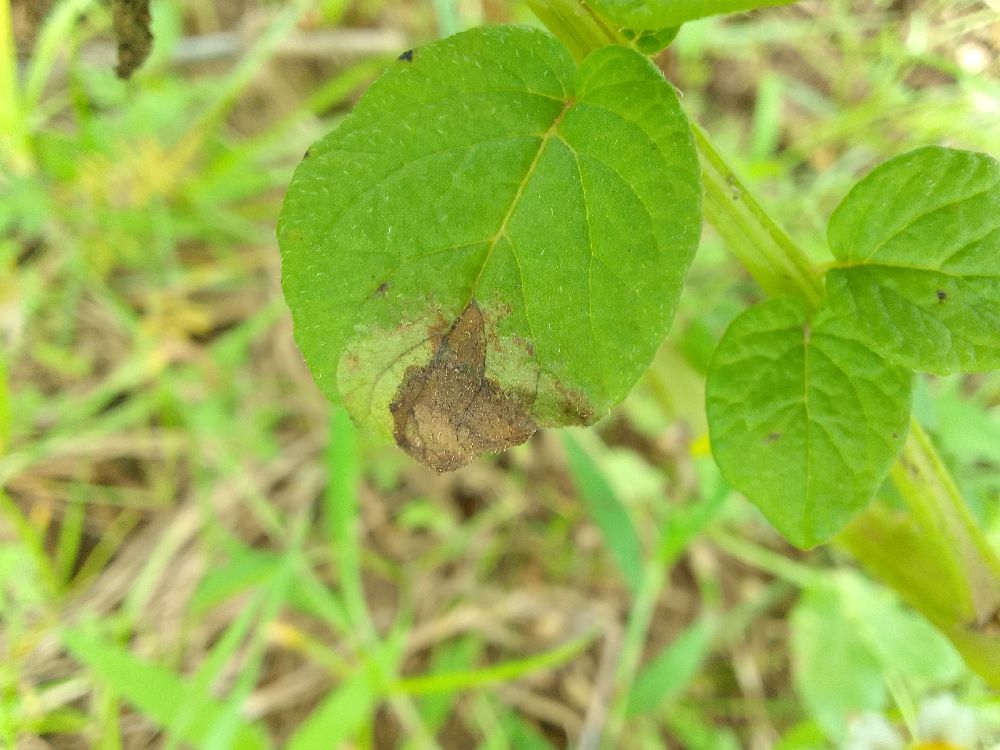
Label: Late blight